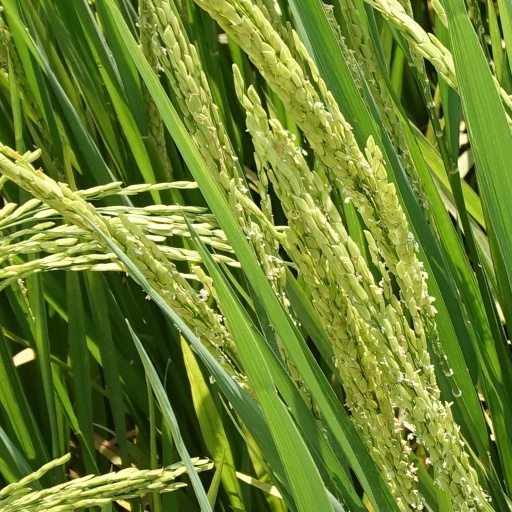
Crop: rice